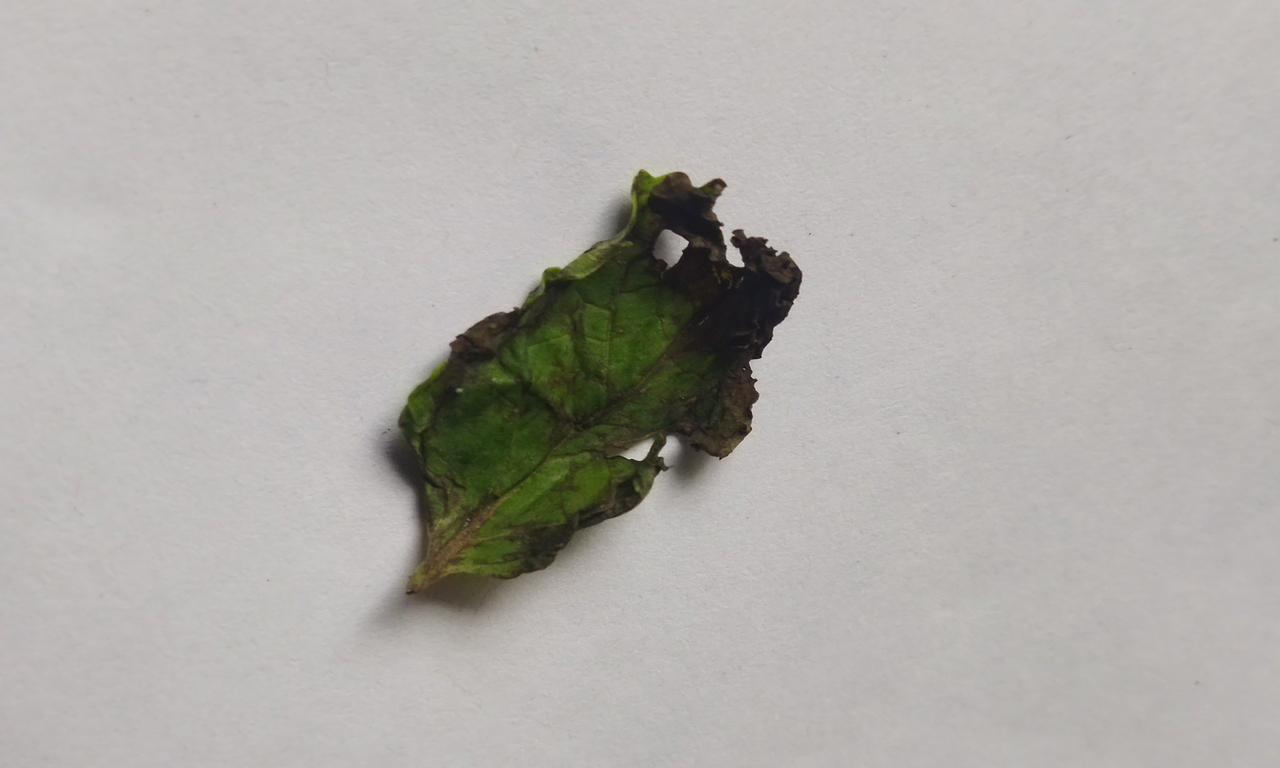
Label: Spoiled